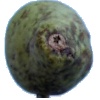
Label: Pear Stone 1